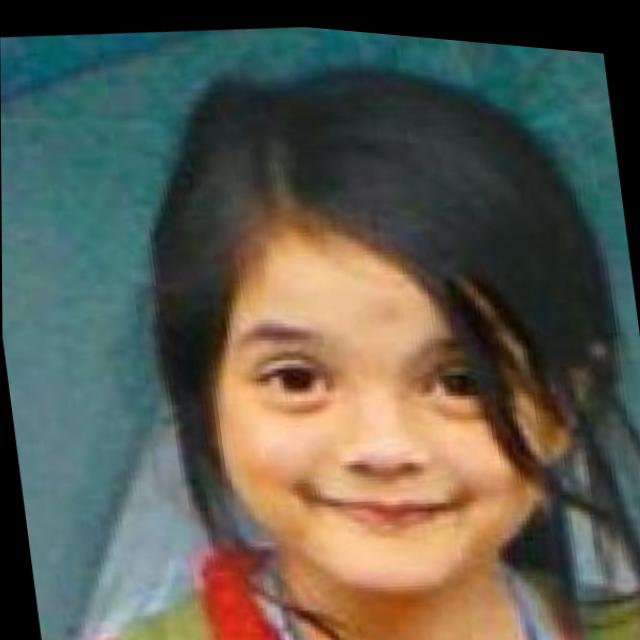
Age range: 0-12